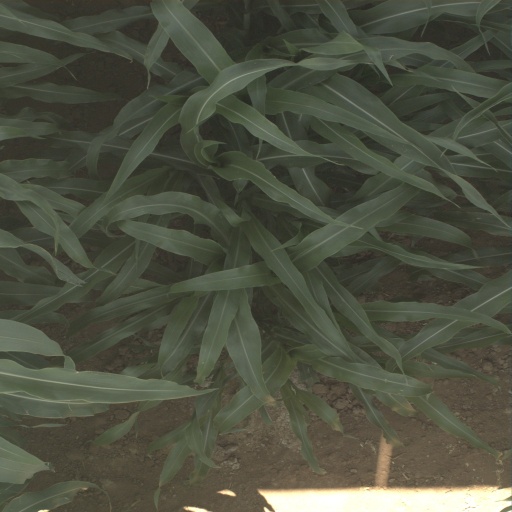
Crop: sorghum